Chapbook

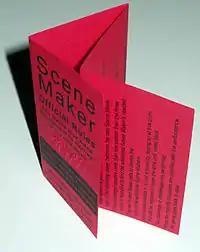
A modern chapbook

"Chapbook" is also a term currently used to denote publications of up to about 40 pages, usually poetry bound with some form of saddle stitch, though many are perfect bound, folded, or wrapped. These publications range from low-cost productions to finely produced, hand-made editions that may sell to collectors for hundreds of dollars. More recently, the popularity of fiction and non-fiction chapbooks has also increased. In the UK they are more often referred to as pamphlets.